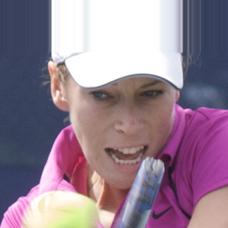
Age: 27